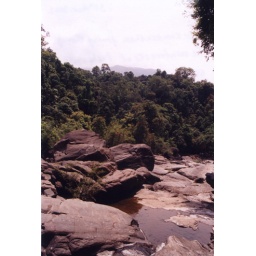
Dry river bed of Kumaradhara River in summer